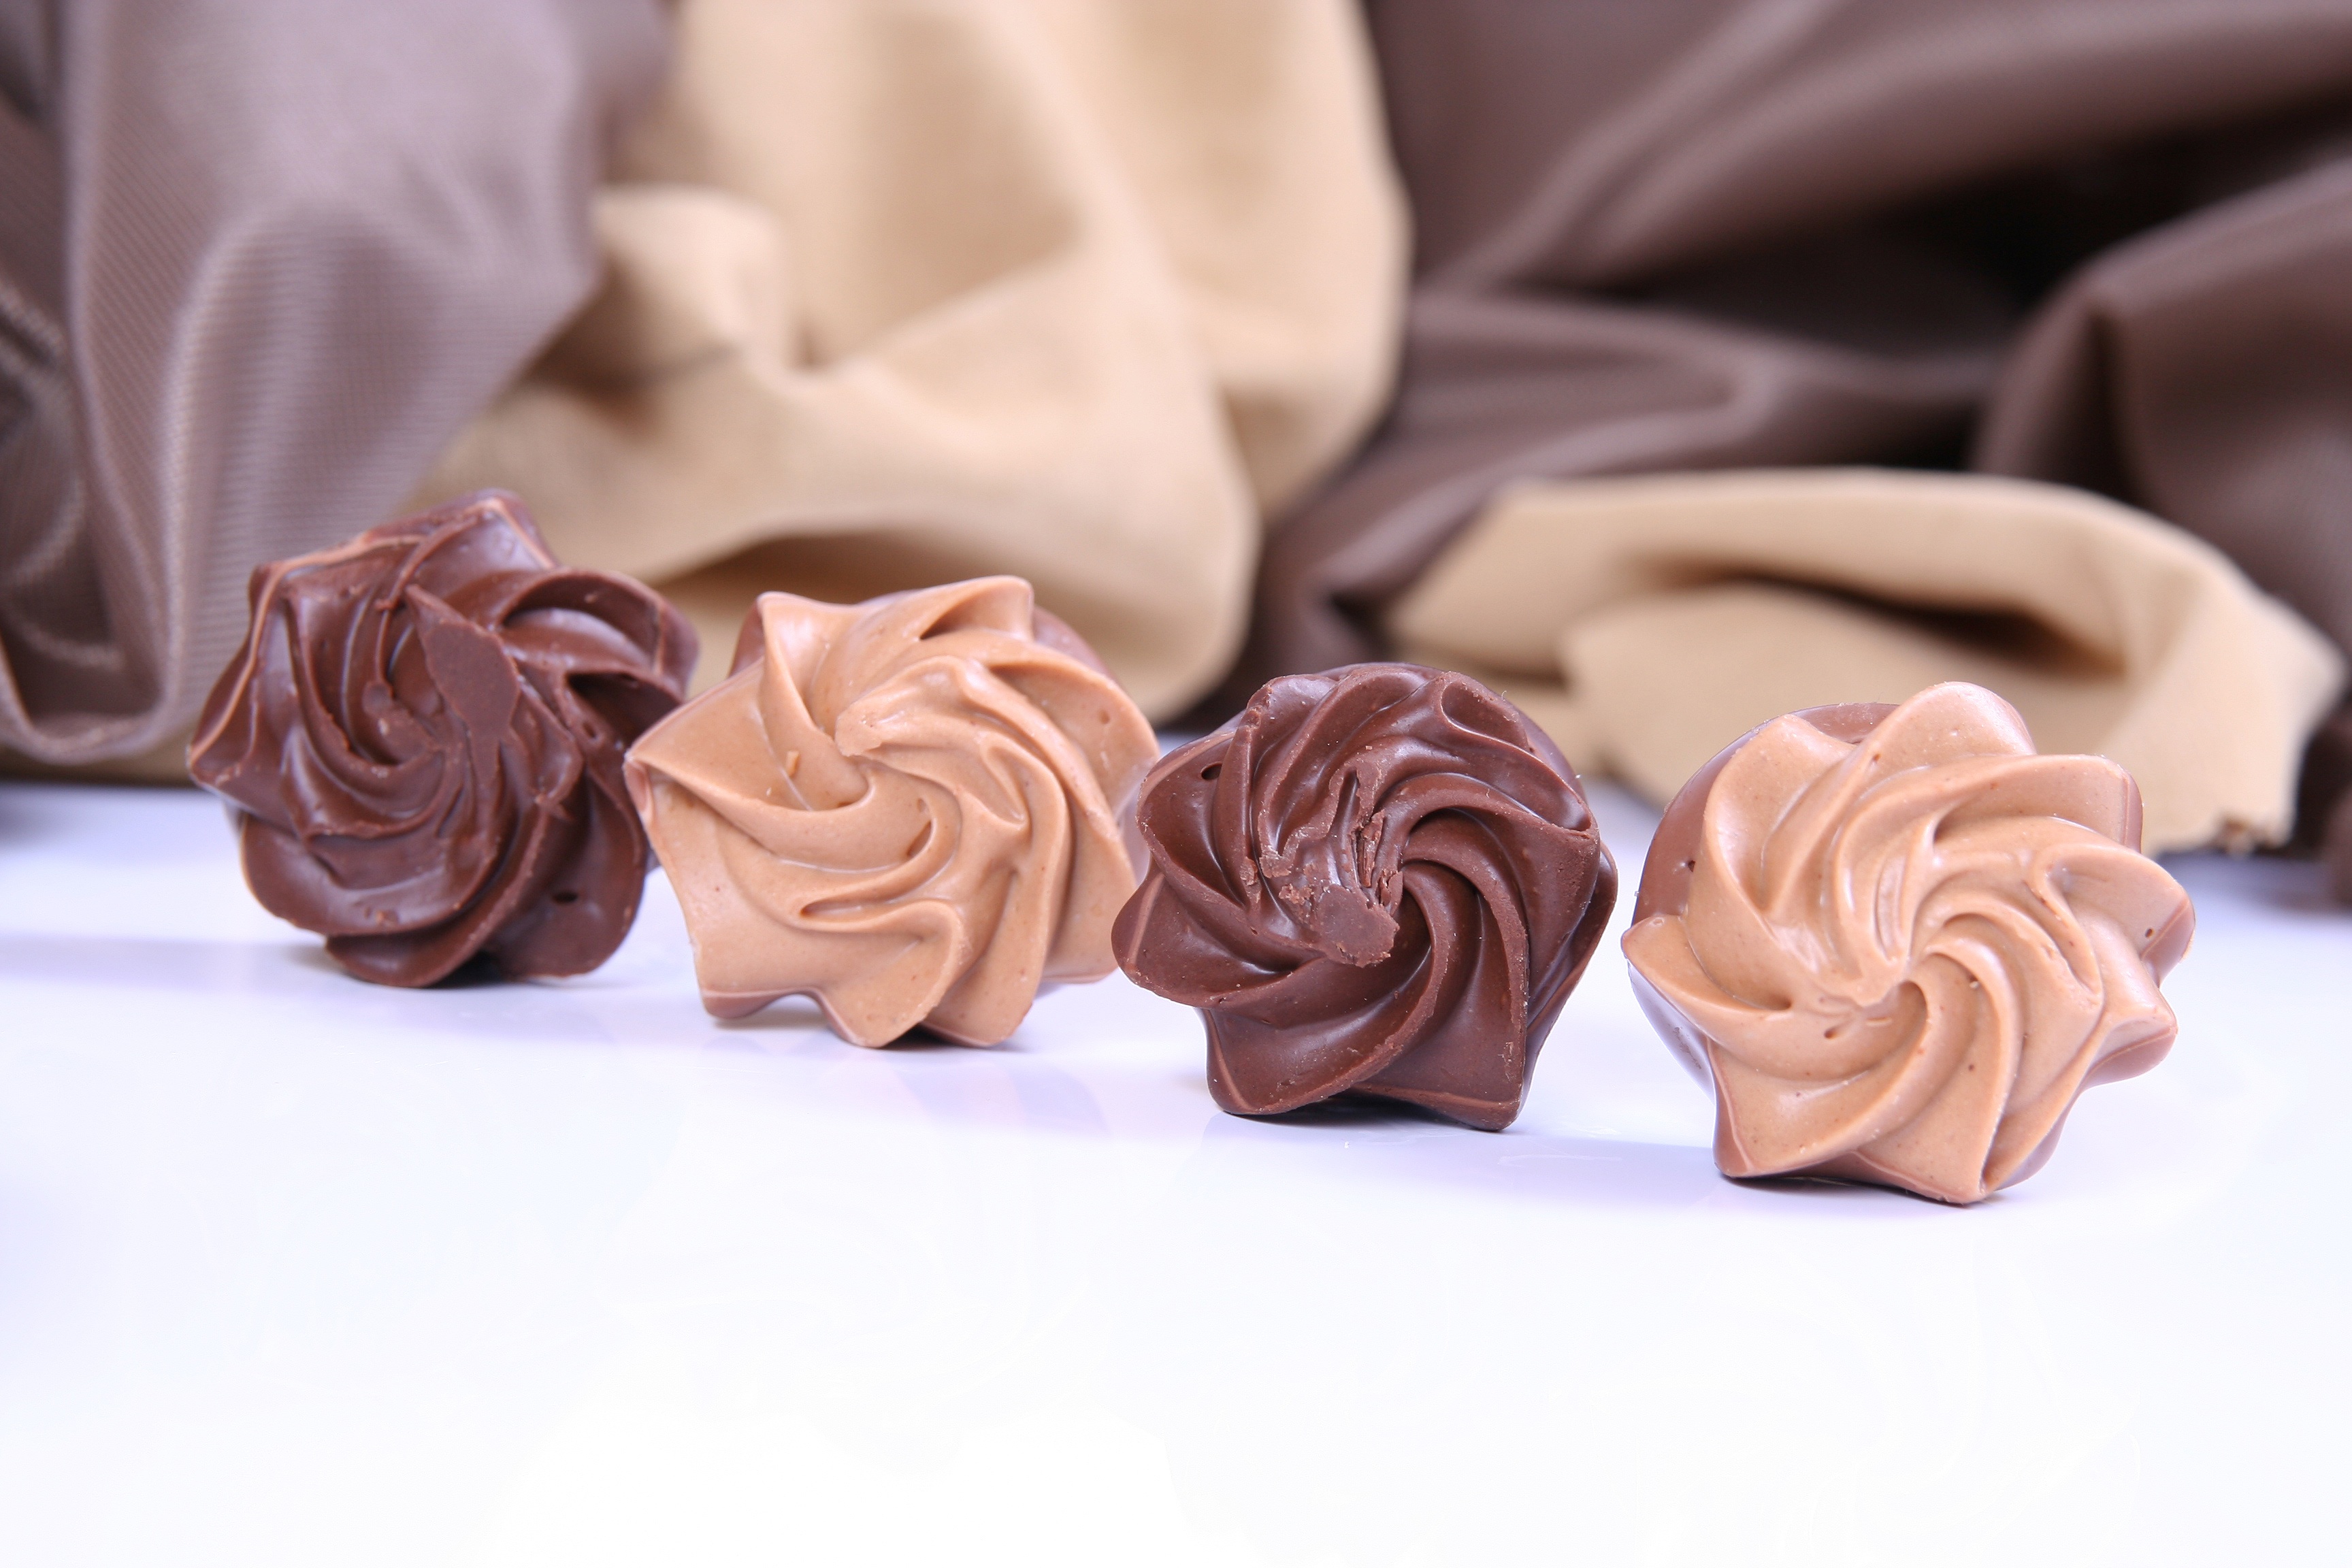
sweet, flower, food, chocolate, baking, dessert, cuisine, caramel, delicious, cake, chocolate cake, cocoa, icing, candy, fondant, patisserie, baked goods, flavor, nibble, sin, praline, nougat, buttercream, cake decorating